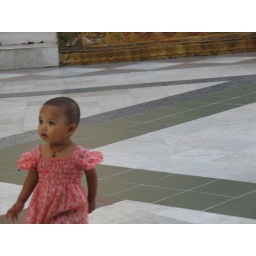
little girl in pink